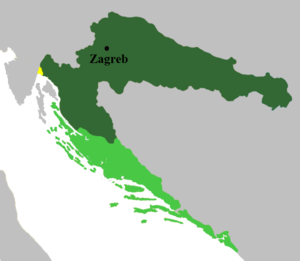
Kongeriget Kroatien og Slavonien
Officielt territorium (mørkegrøn) og krævet territorium (lysegrøn), de jure ungarsk men administreret af både Kroatien og Ungarn (gul)
Officielt territorium (mørkegrøn) og krævet territorium (lysegrøn), de jure ungarsk men administreret af både Kroatien og Ungarn (gul)
Kongeriget Kroatien og Slavonien var et autonomt kongerige indenfor det østrig-ungarske dobbeltmonarki. Det tilhørte den ungarske del af monarkiet og omfattede dele af dagens Kroatien og Vojvodina.